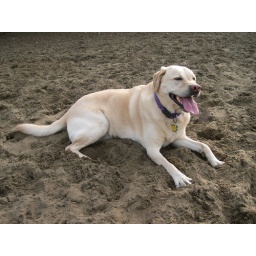
Tired after running around in the sand